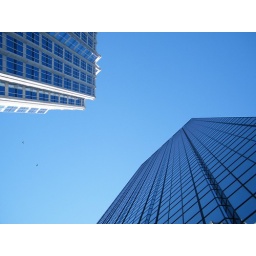
the blue sky towering above the buildings